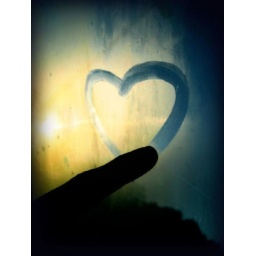
A dirty window and boredom at its best in the morning.Taken &amp;amp; edited by Willa